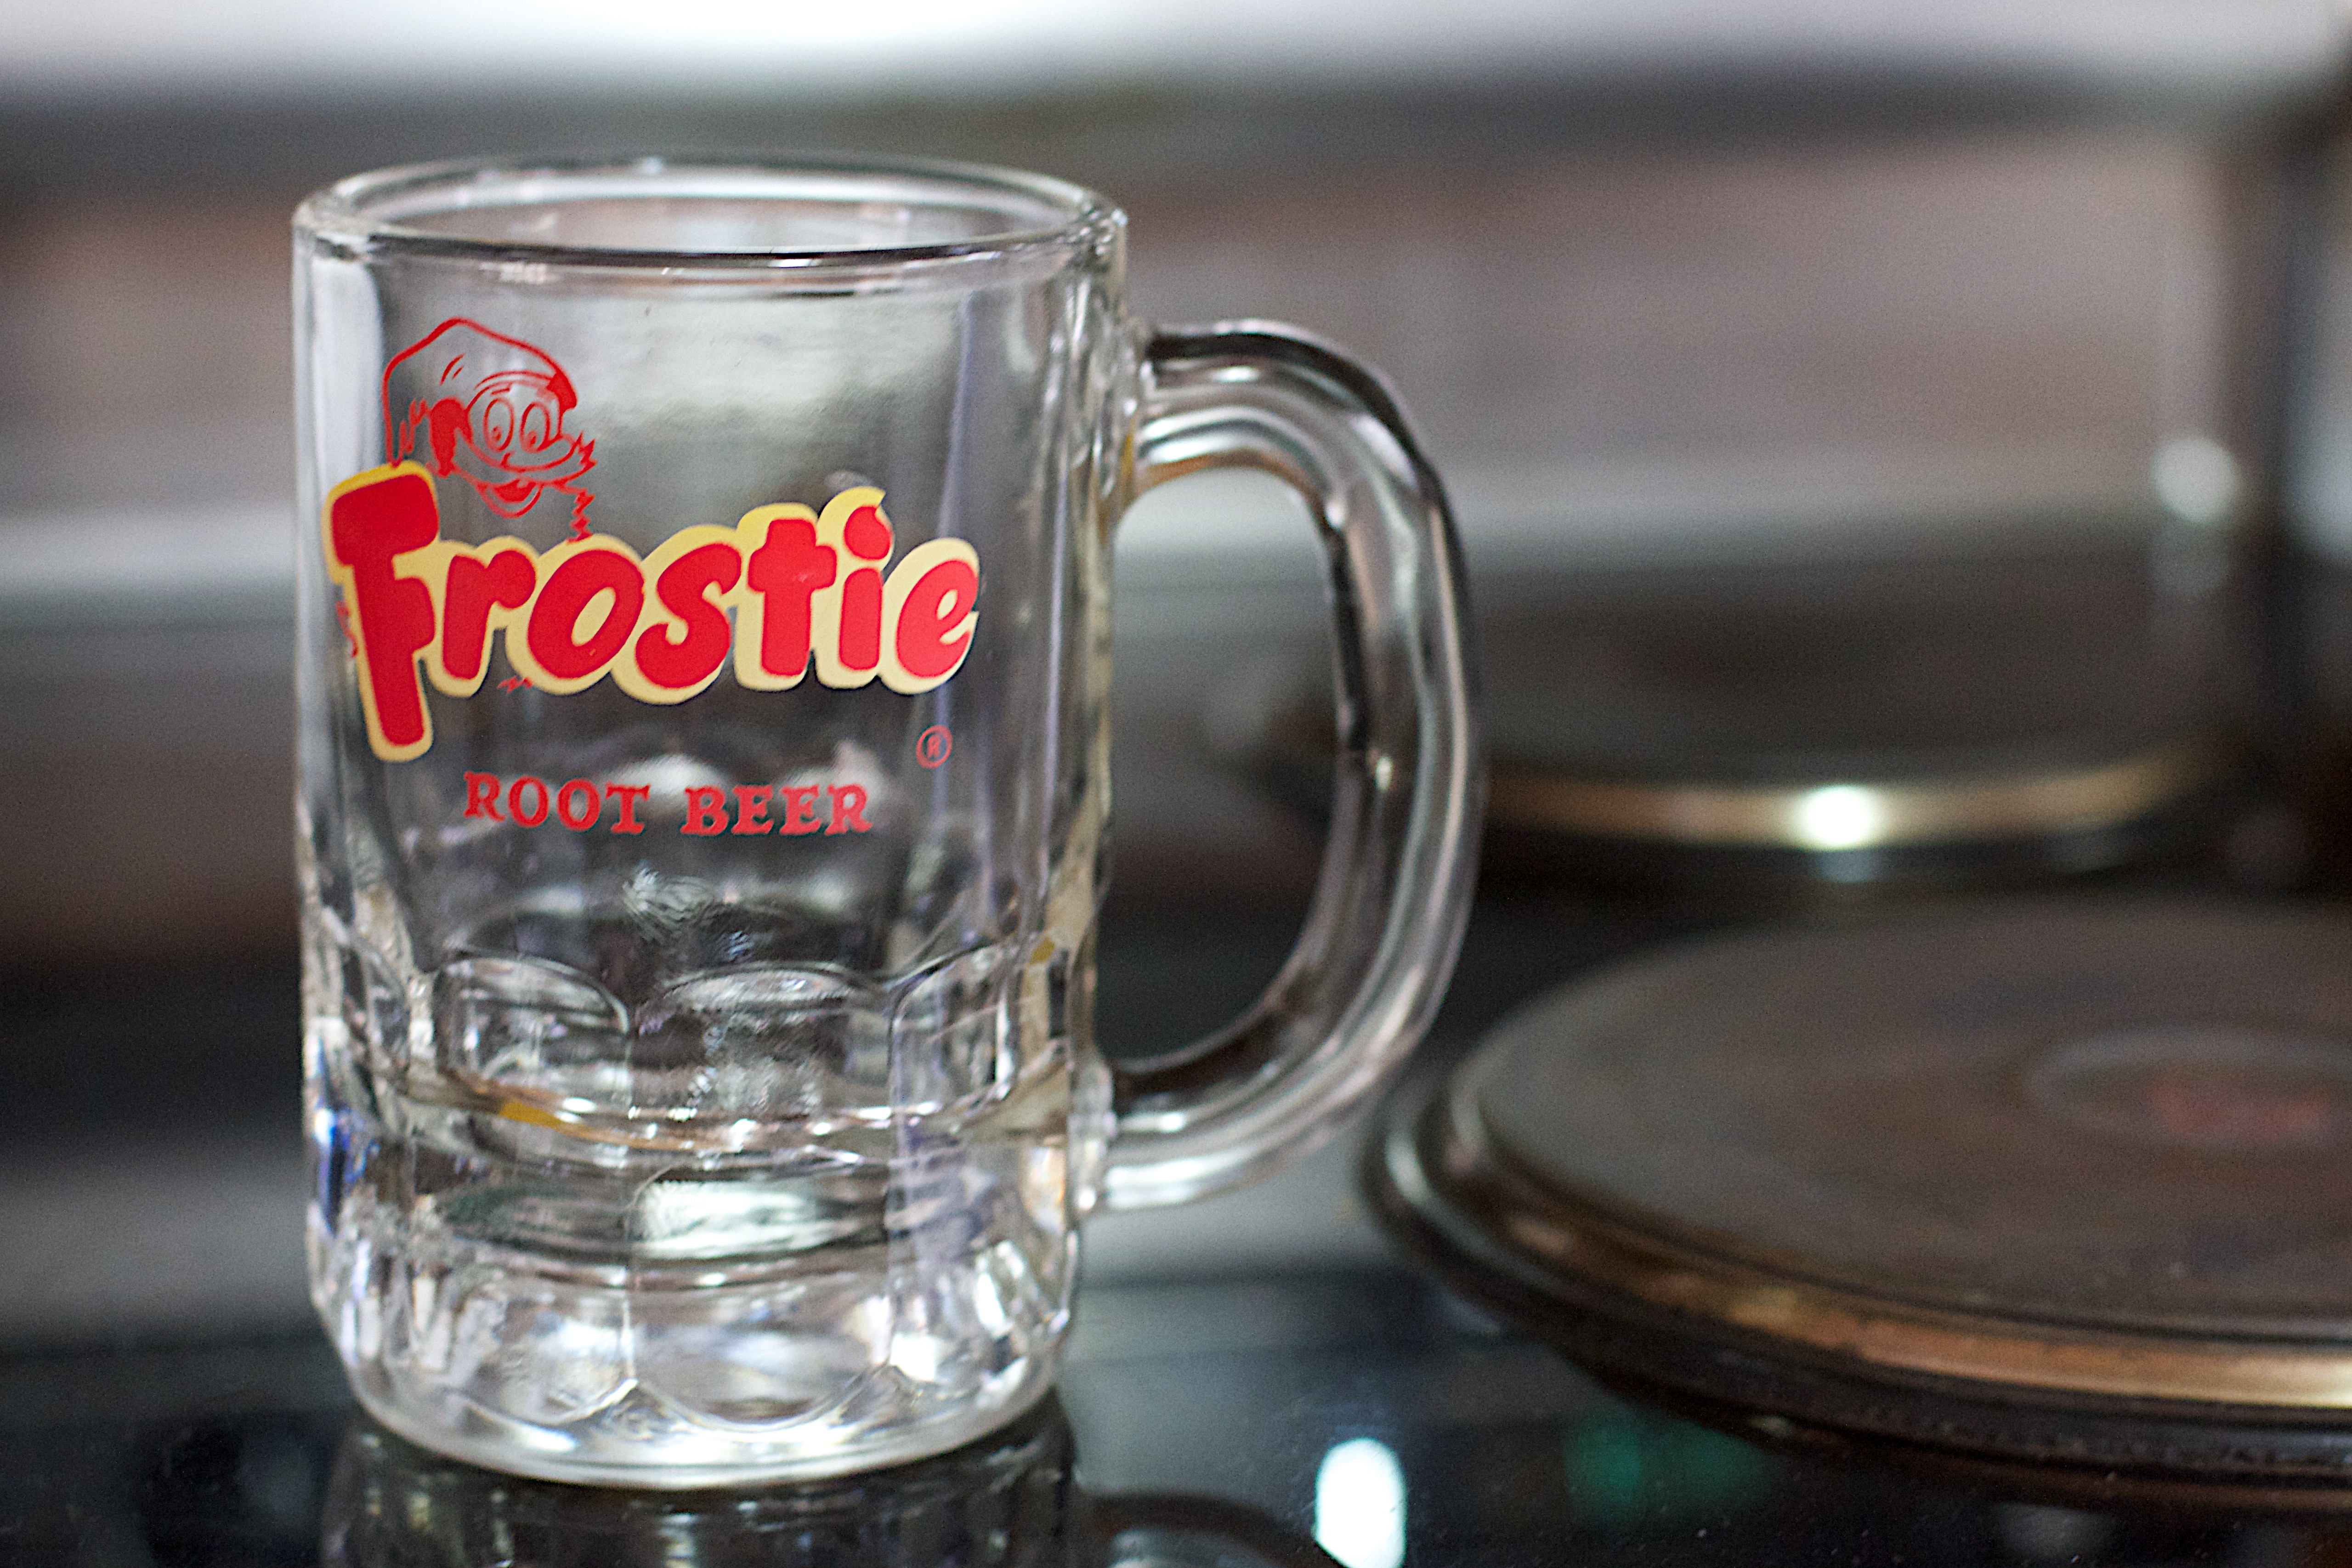
glass, drink, beer, alcoholic beverage, distilled beverage, pint us, drinkware